Marocchinate

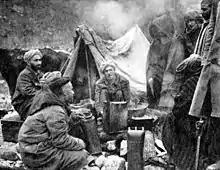
Moroccan soldiers at Monte Cassino, January 1944.

"Goumiers" were colonial irregular troops forming the "Goums Marocains", which were approximately company-sized units rather loosely grouped in "Tabors" (battalions) and "Groupes" (regiments). Three of the units, the 1st, 3rd and 4th "Groupements de Tabors", served in the FEC along with the four regular divisions: the 1st Free French Division, the 2nd Moroccan Infantry Division, the 3rd Algerian Infantry Division and the 4th Moroccan Mountain Division. The "Goums Marocains" were commanded by General Augustin Guillaume.